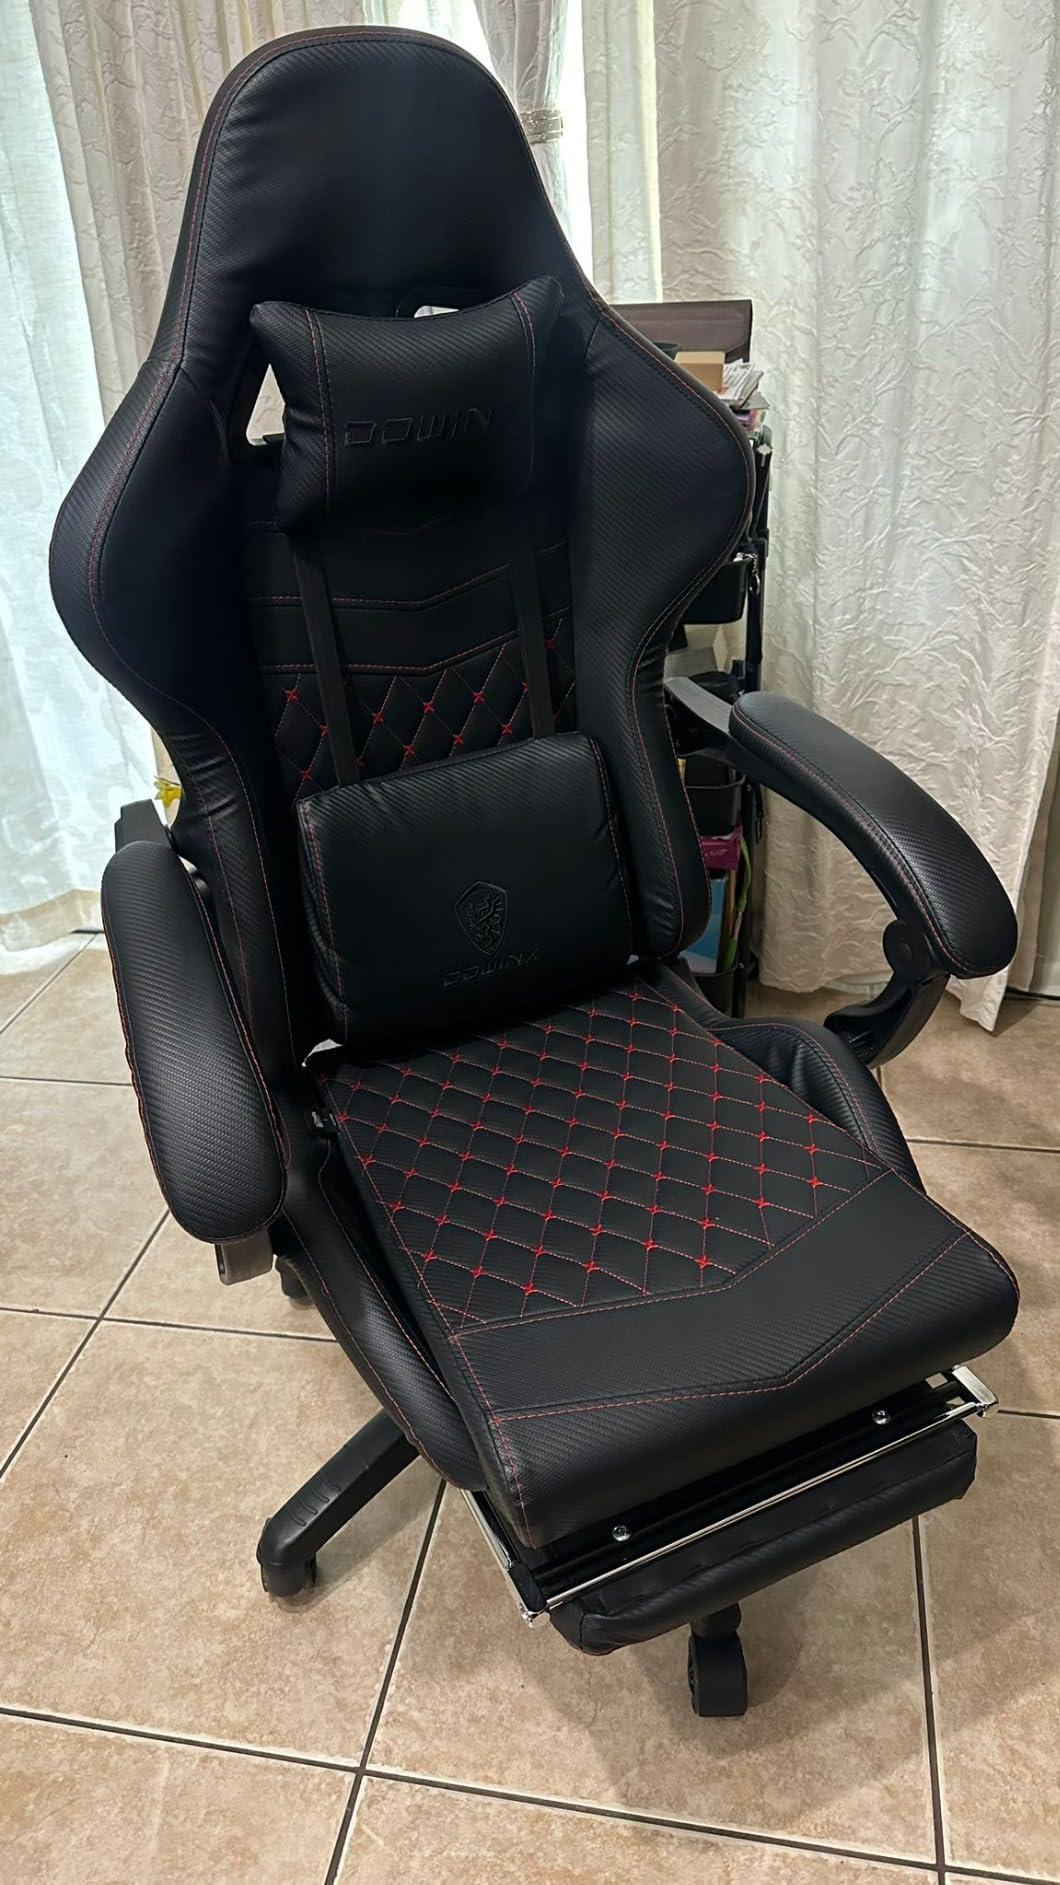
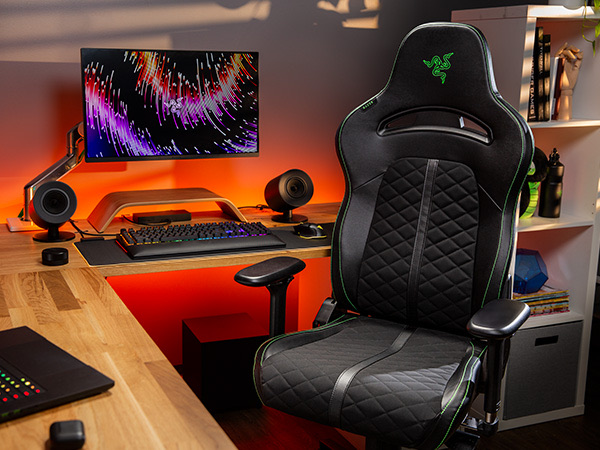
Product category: items_chair
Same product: no